Ahmed Ismail Samatar

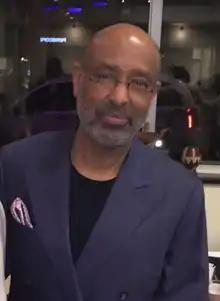

Ahmed Ismail Samatar is a Somali writer, professor and former dean of the "Institute for Global Citizenship" at Macalester College. He is the editor of "Bildhaan: An International Journal of Somali Studies", and brother of Abdi Ismail Samatar, chair of the geography department at the University of Minnesota. Samatar joined the Peace, Unity, and Development Party, the ruling party of the self-declared Republic of Somaliland in June 2016. Samatar is being widely touted as a possible candidate for Somaliland's 2022 presidential elections.